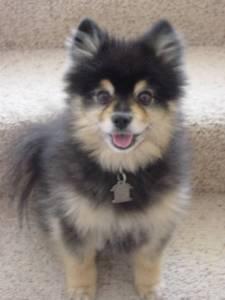
pomeranian